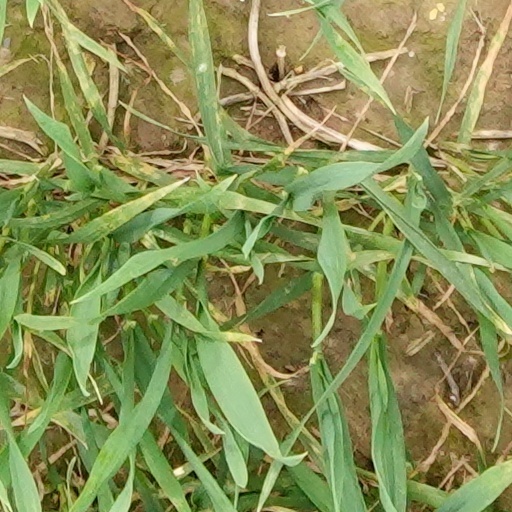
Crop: wheat